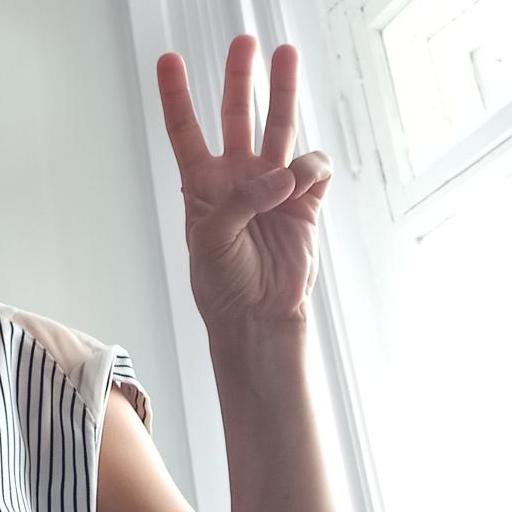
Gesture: three